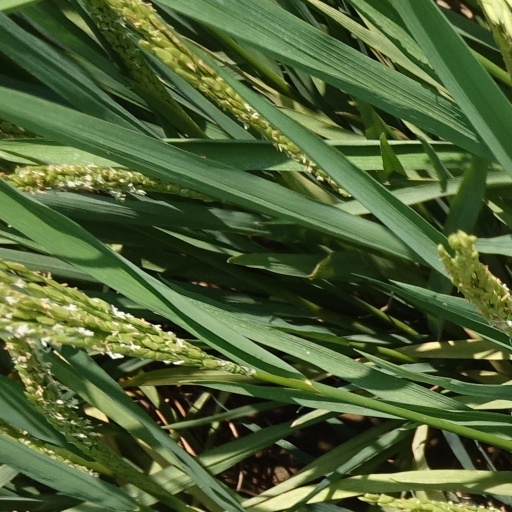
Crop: rice